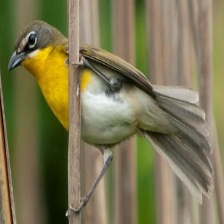
Species: YELLOW BREASTED CHAT
Scientific name: ICTERIA VIRENS